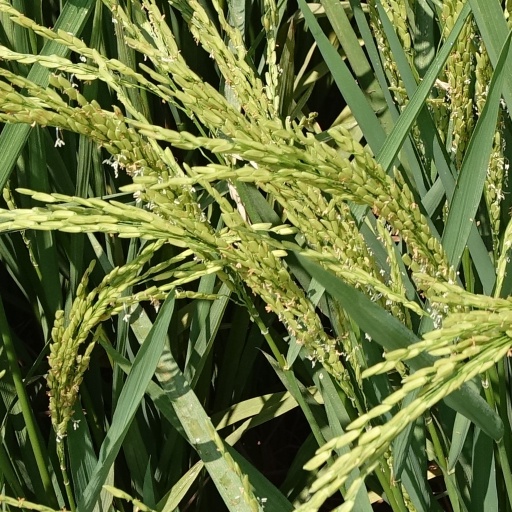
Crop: rice